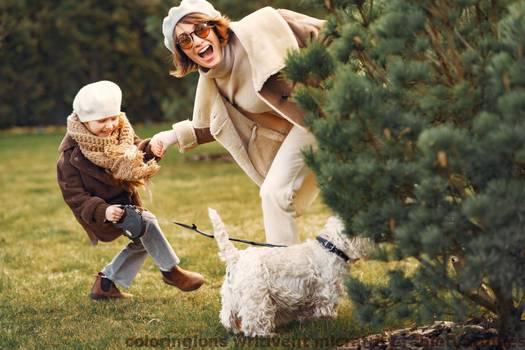
Label: Watermark